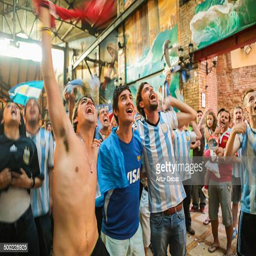
supporters encourage his team during soccer league